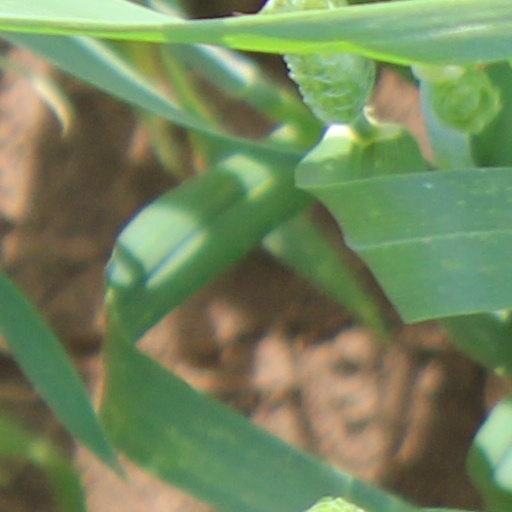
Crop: wheat